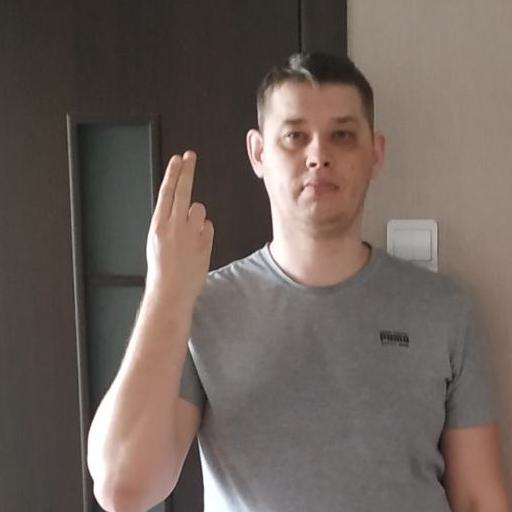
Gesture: two_up_inverted